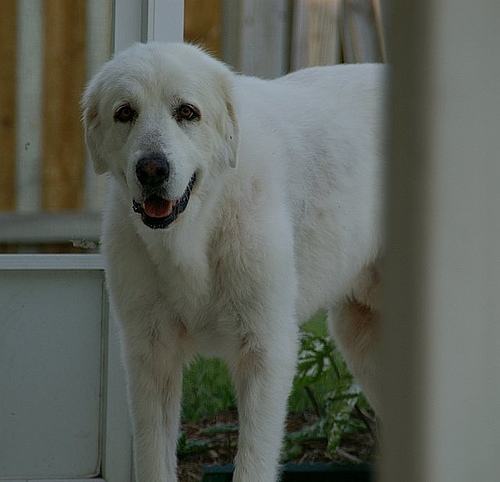
Animal: dog
Breed: great_pyrenees